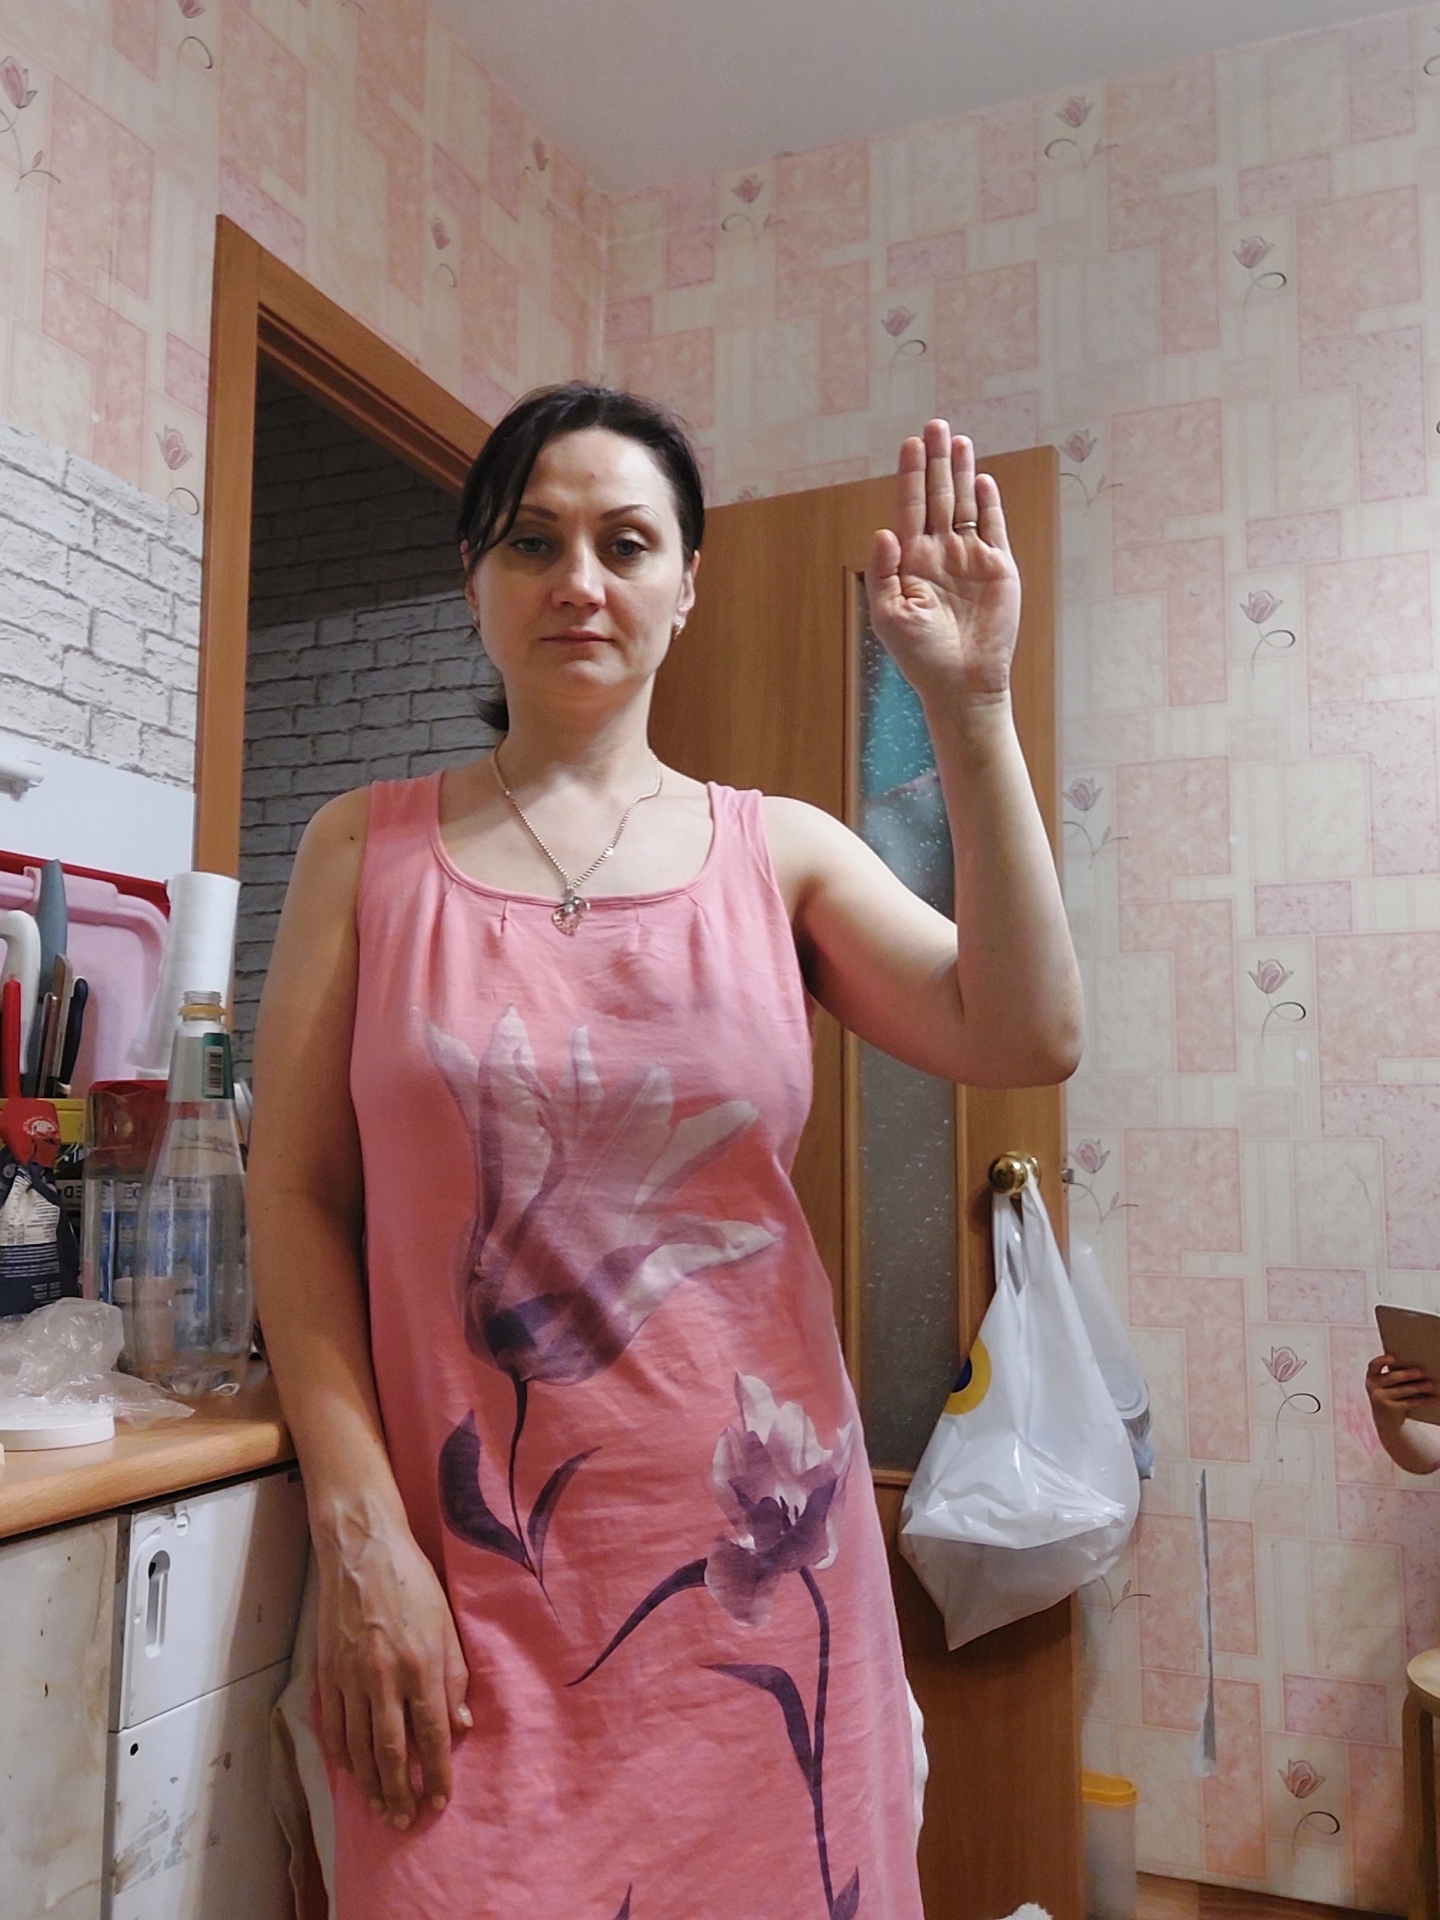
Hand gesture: stop